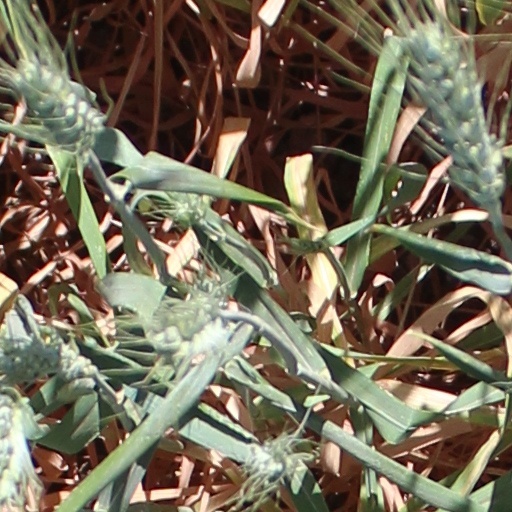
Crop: wheat